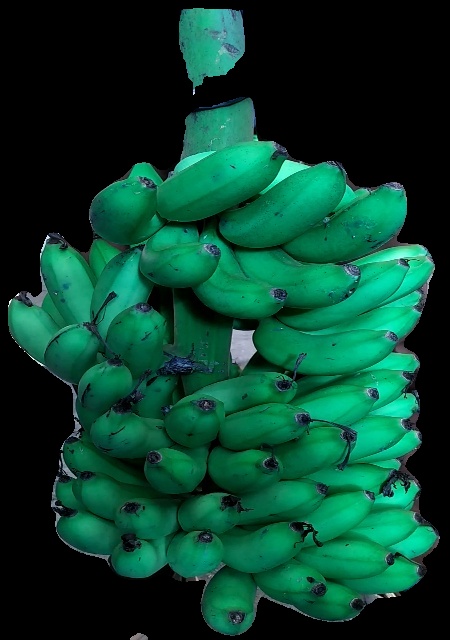
Variety: rasbale
Grade: grade1